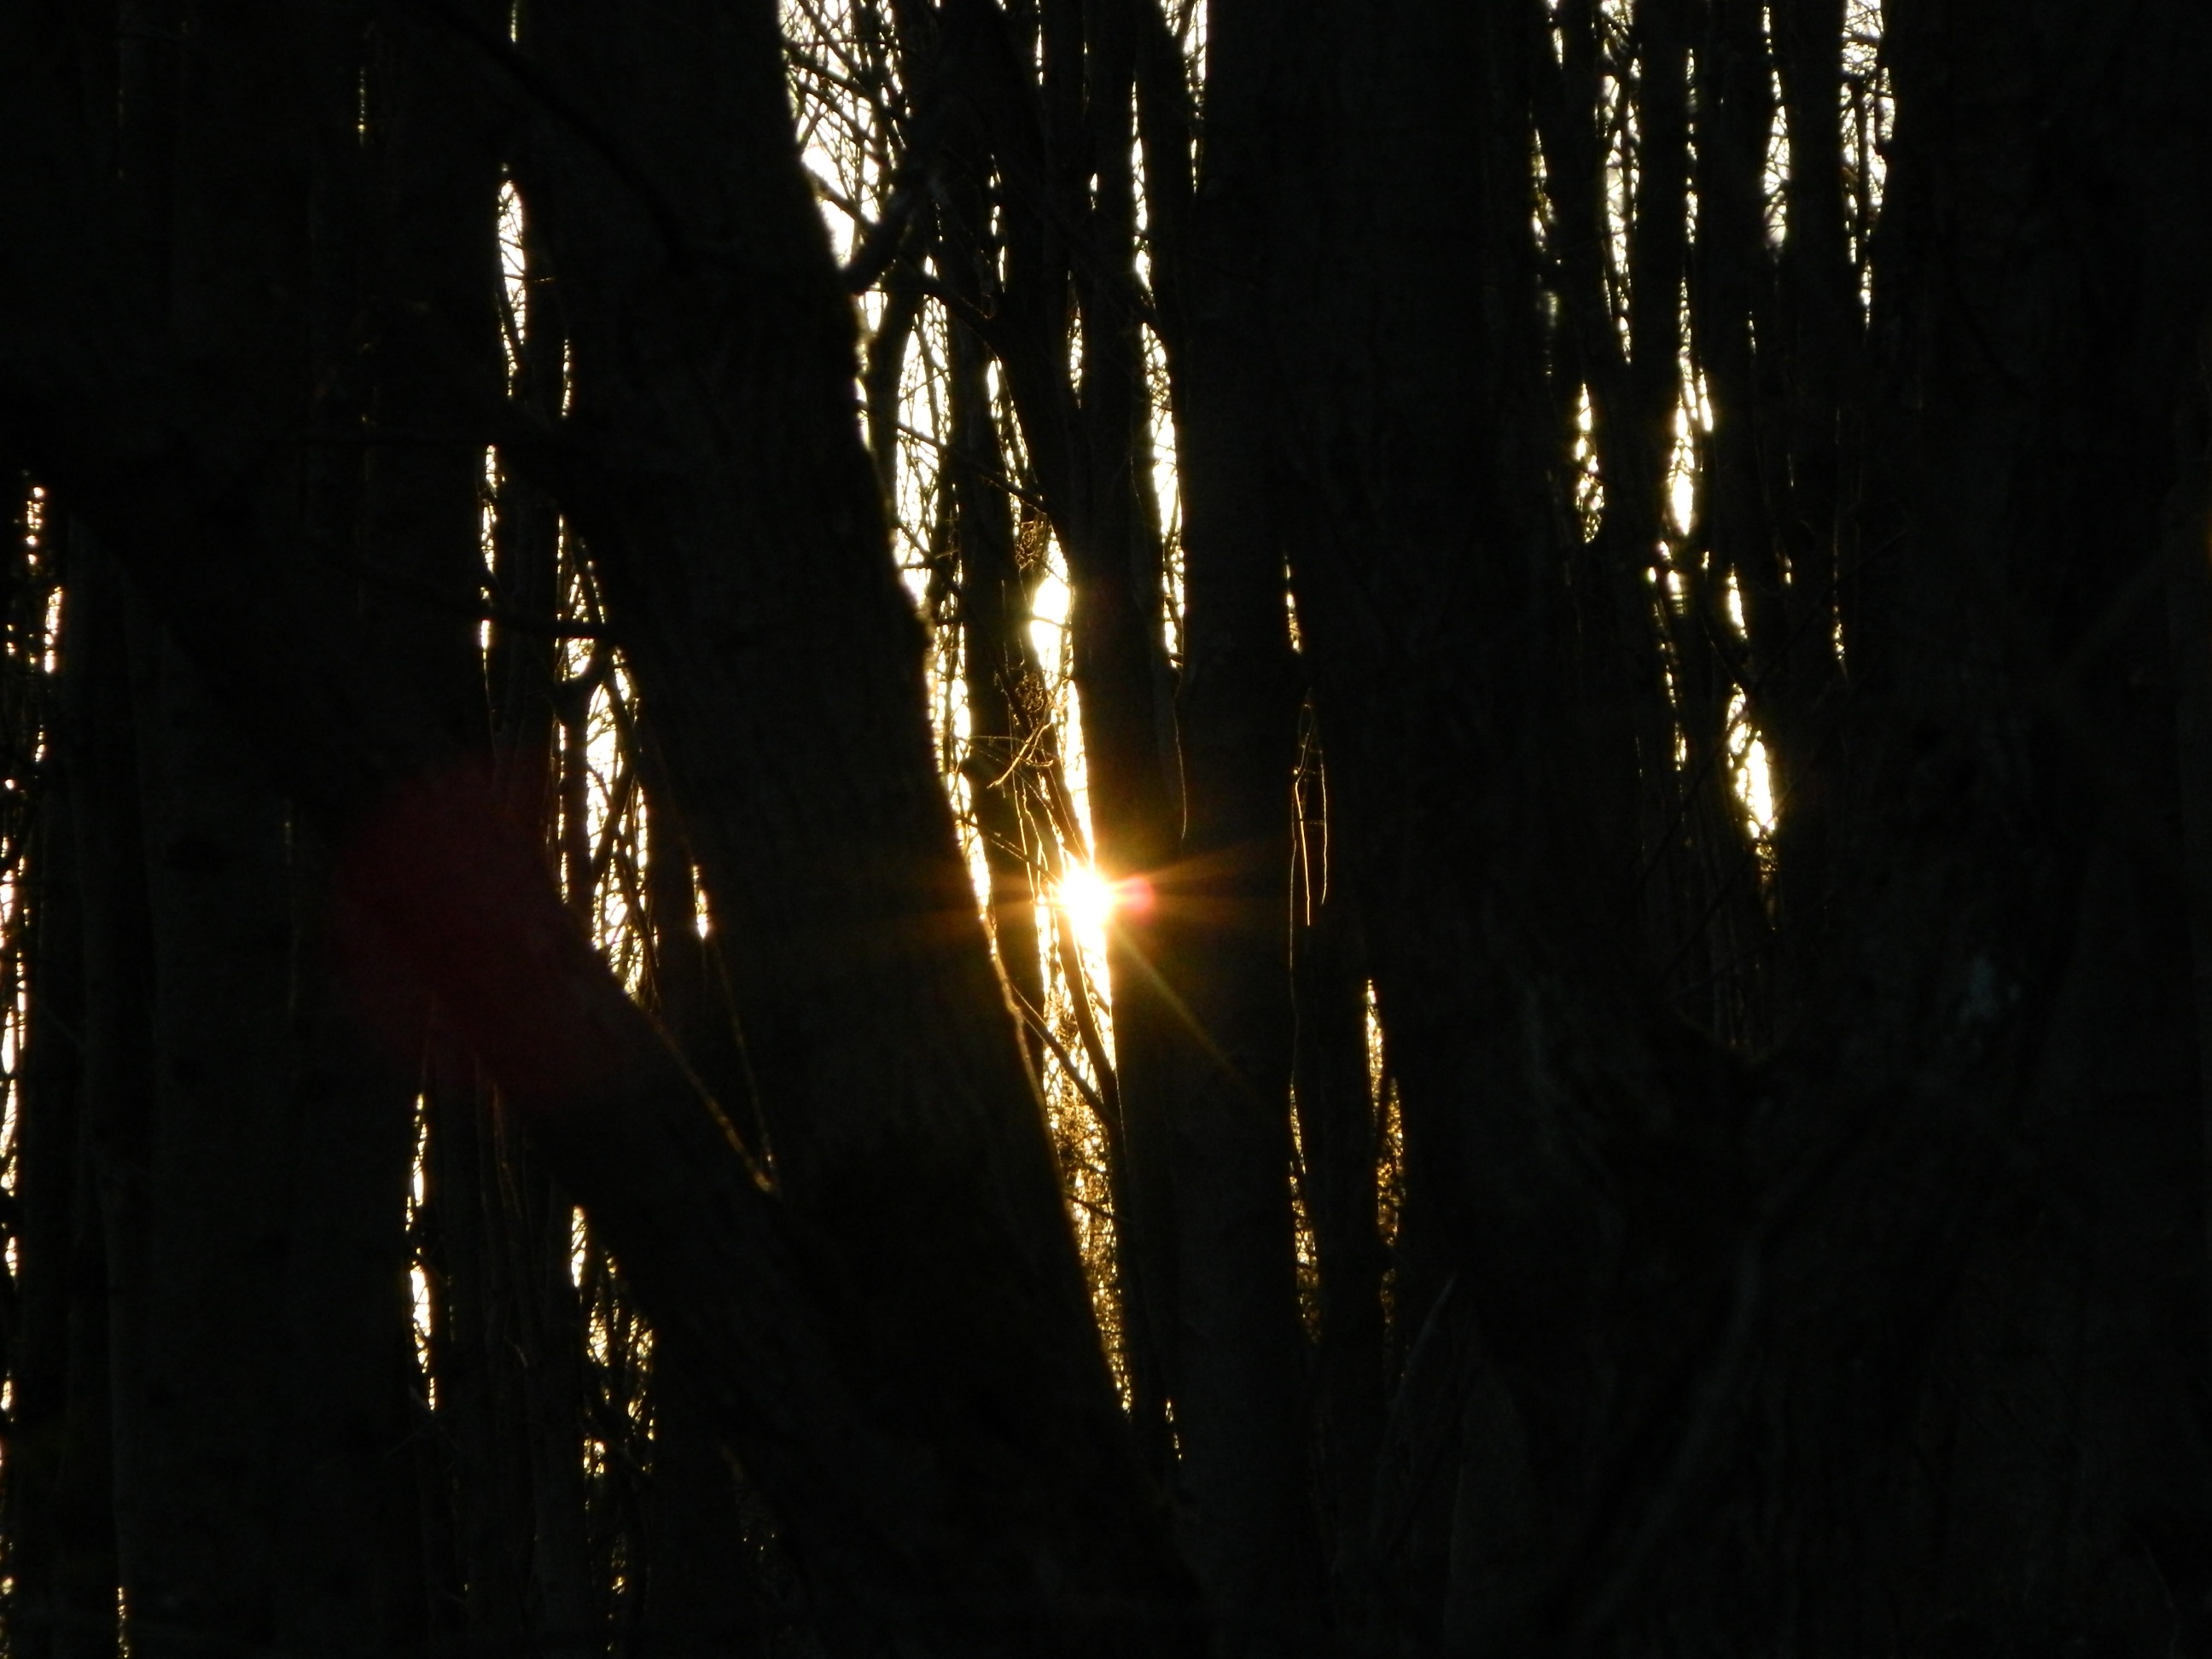
tree, nature, forest, branch, light, sun, sunset, night, countryside, sunlight, atmosphere, evening, reflection, natural, darkness, lighting, trees, beauty, beautiful